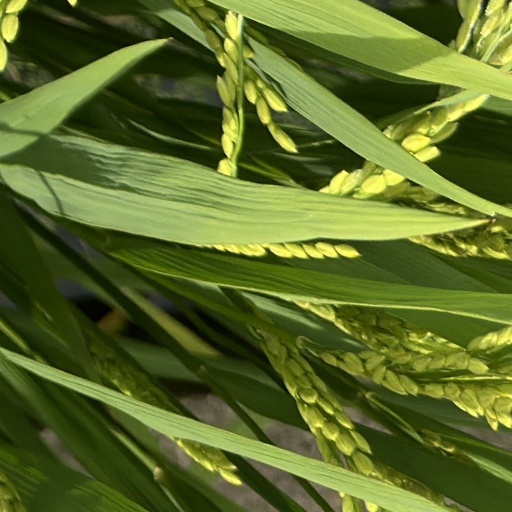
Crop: rice